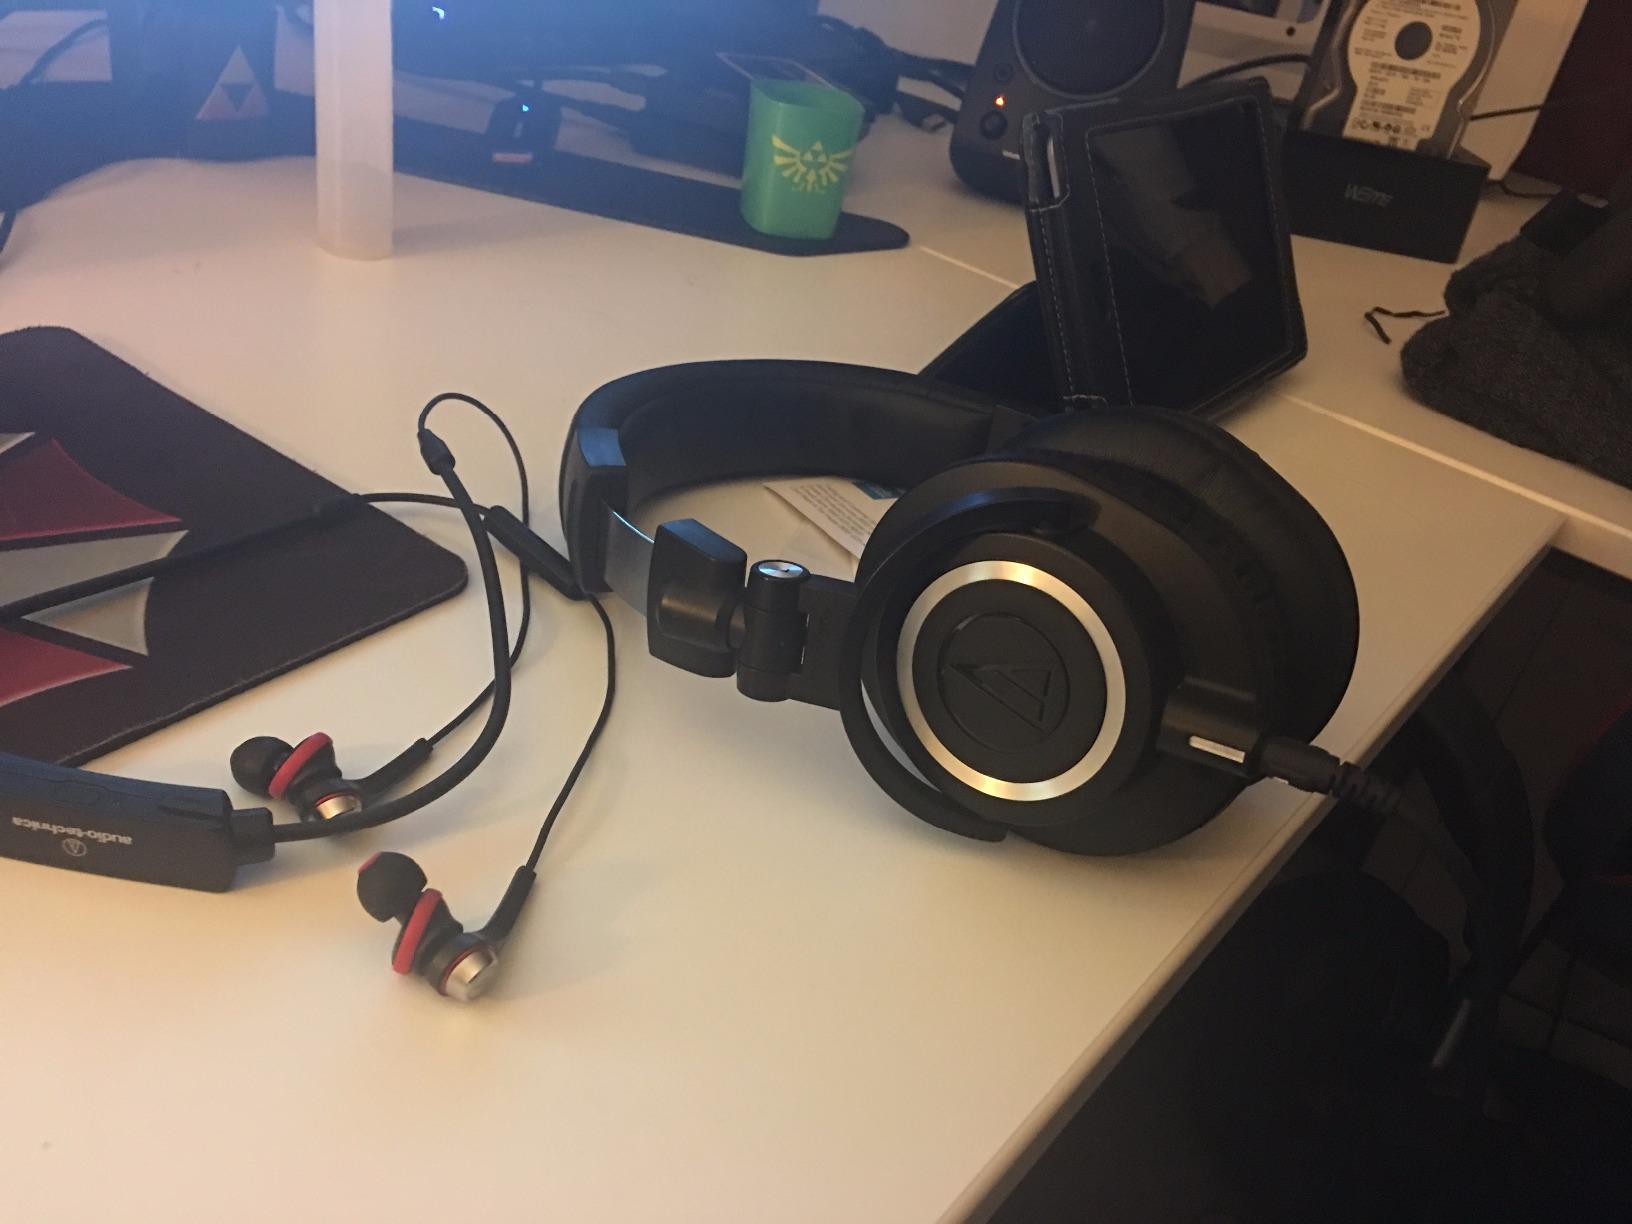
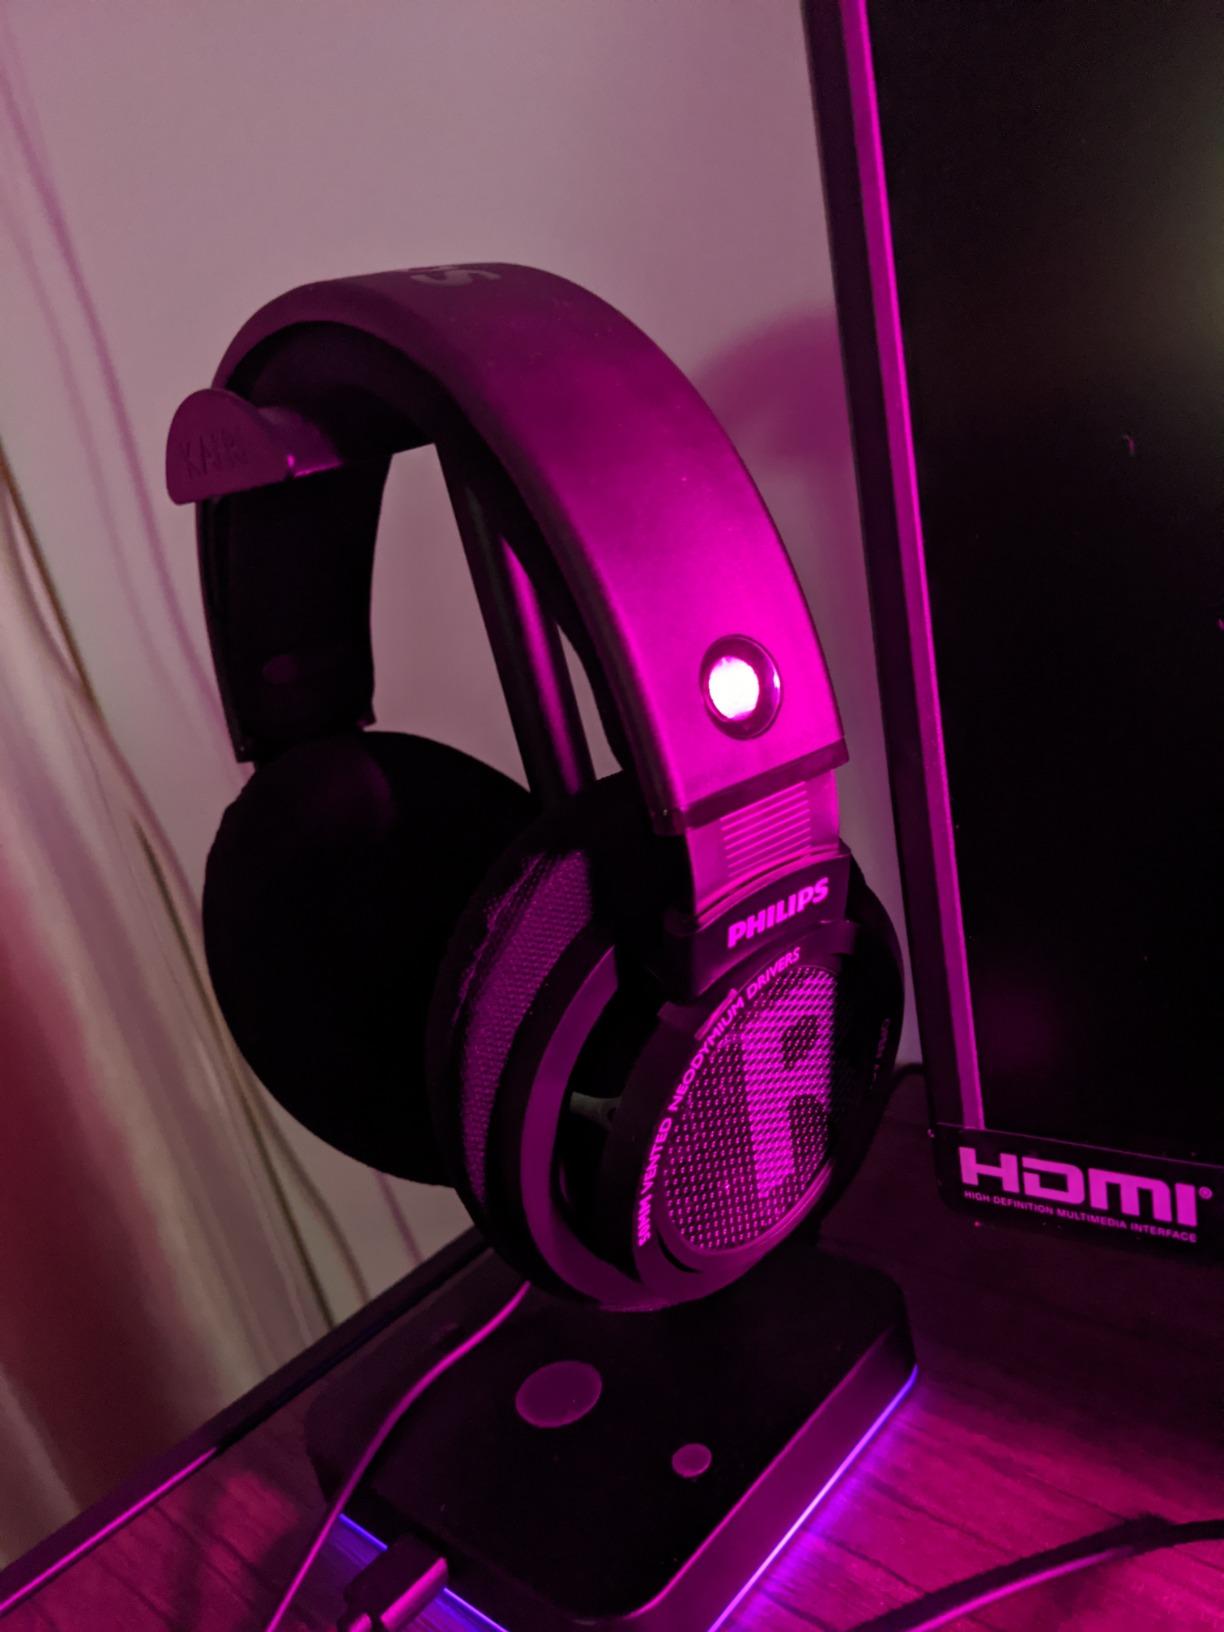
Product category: headphones
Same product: no